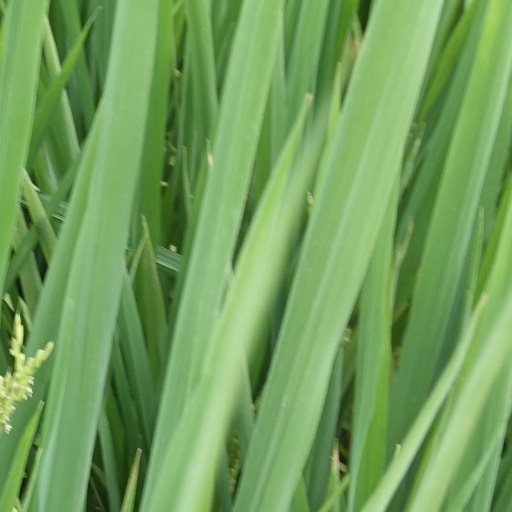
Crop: rice